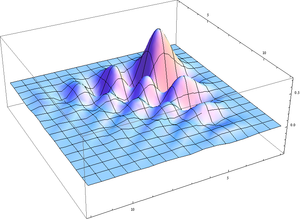
Nommées d'après leur créatrice Ingrid Daubechies, les ondelettes de Daubechies sont une famille d'ondelettes orthogonales définissant une transformée en ondelettes discrète, caractérisées par un nombre maximal de moments dissipants pour un support donné. Pour chaque type d'ondelette de cette classe, il existe une fonction d'échelle qui génère une analyse multirésolution orthogonale.